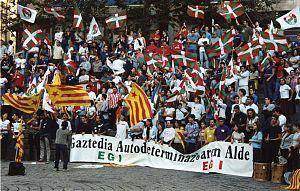
jeunes d´EGI . Español: Manifestación de miembros de EGI en Gasteiz.